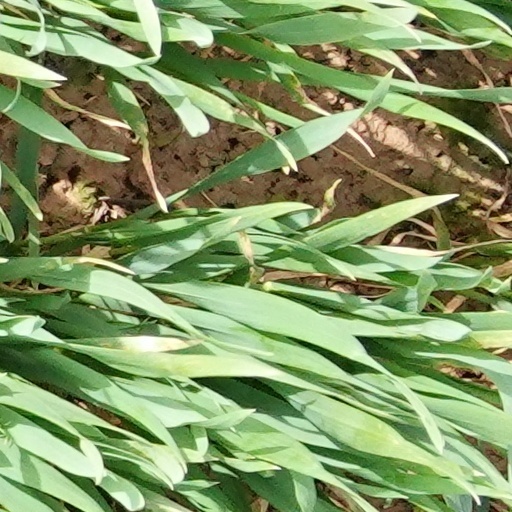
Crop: wheat